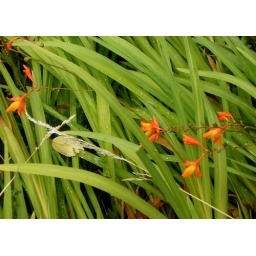
detail of flowers against the long blades of grass near the water wheel-Lake District, Chile